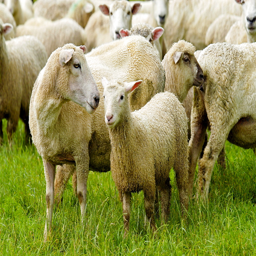
flock of sheep on a farm